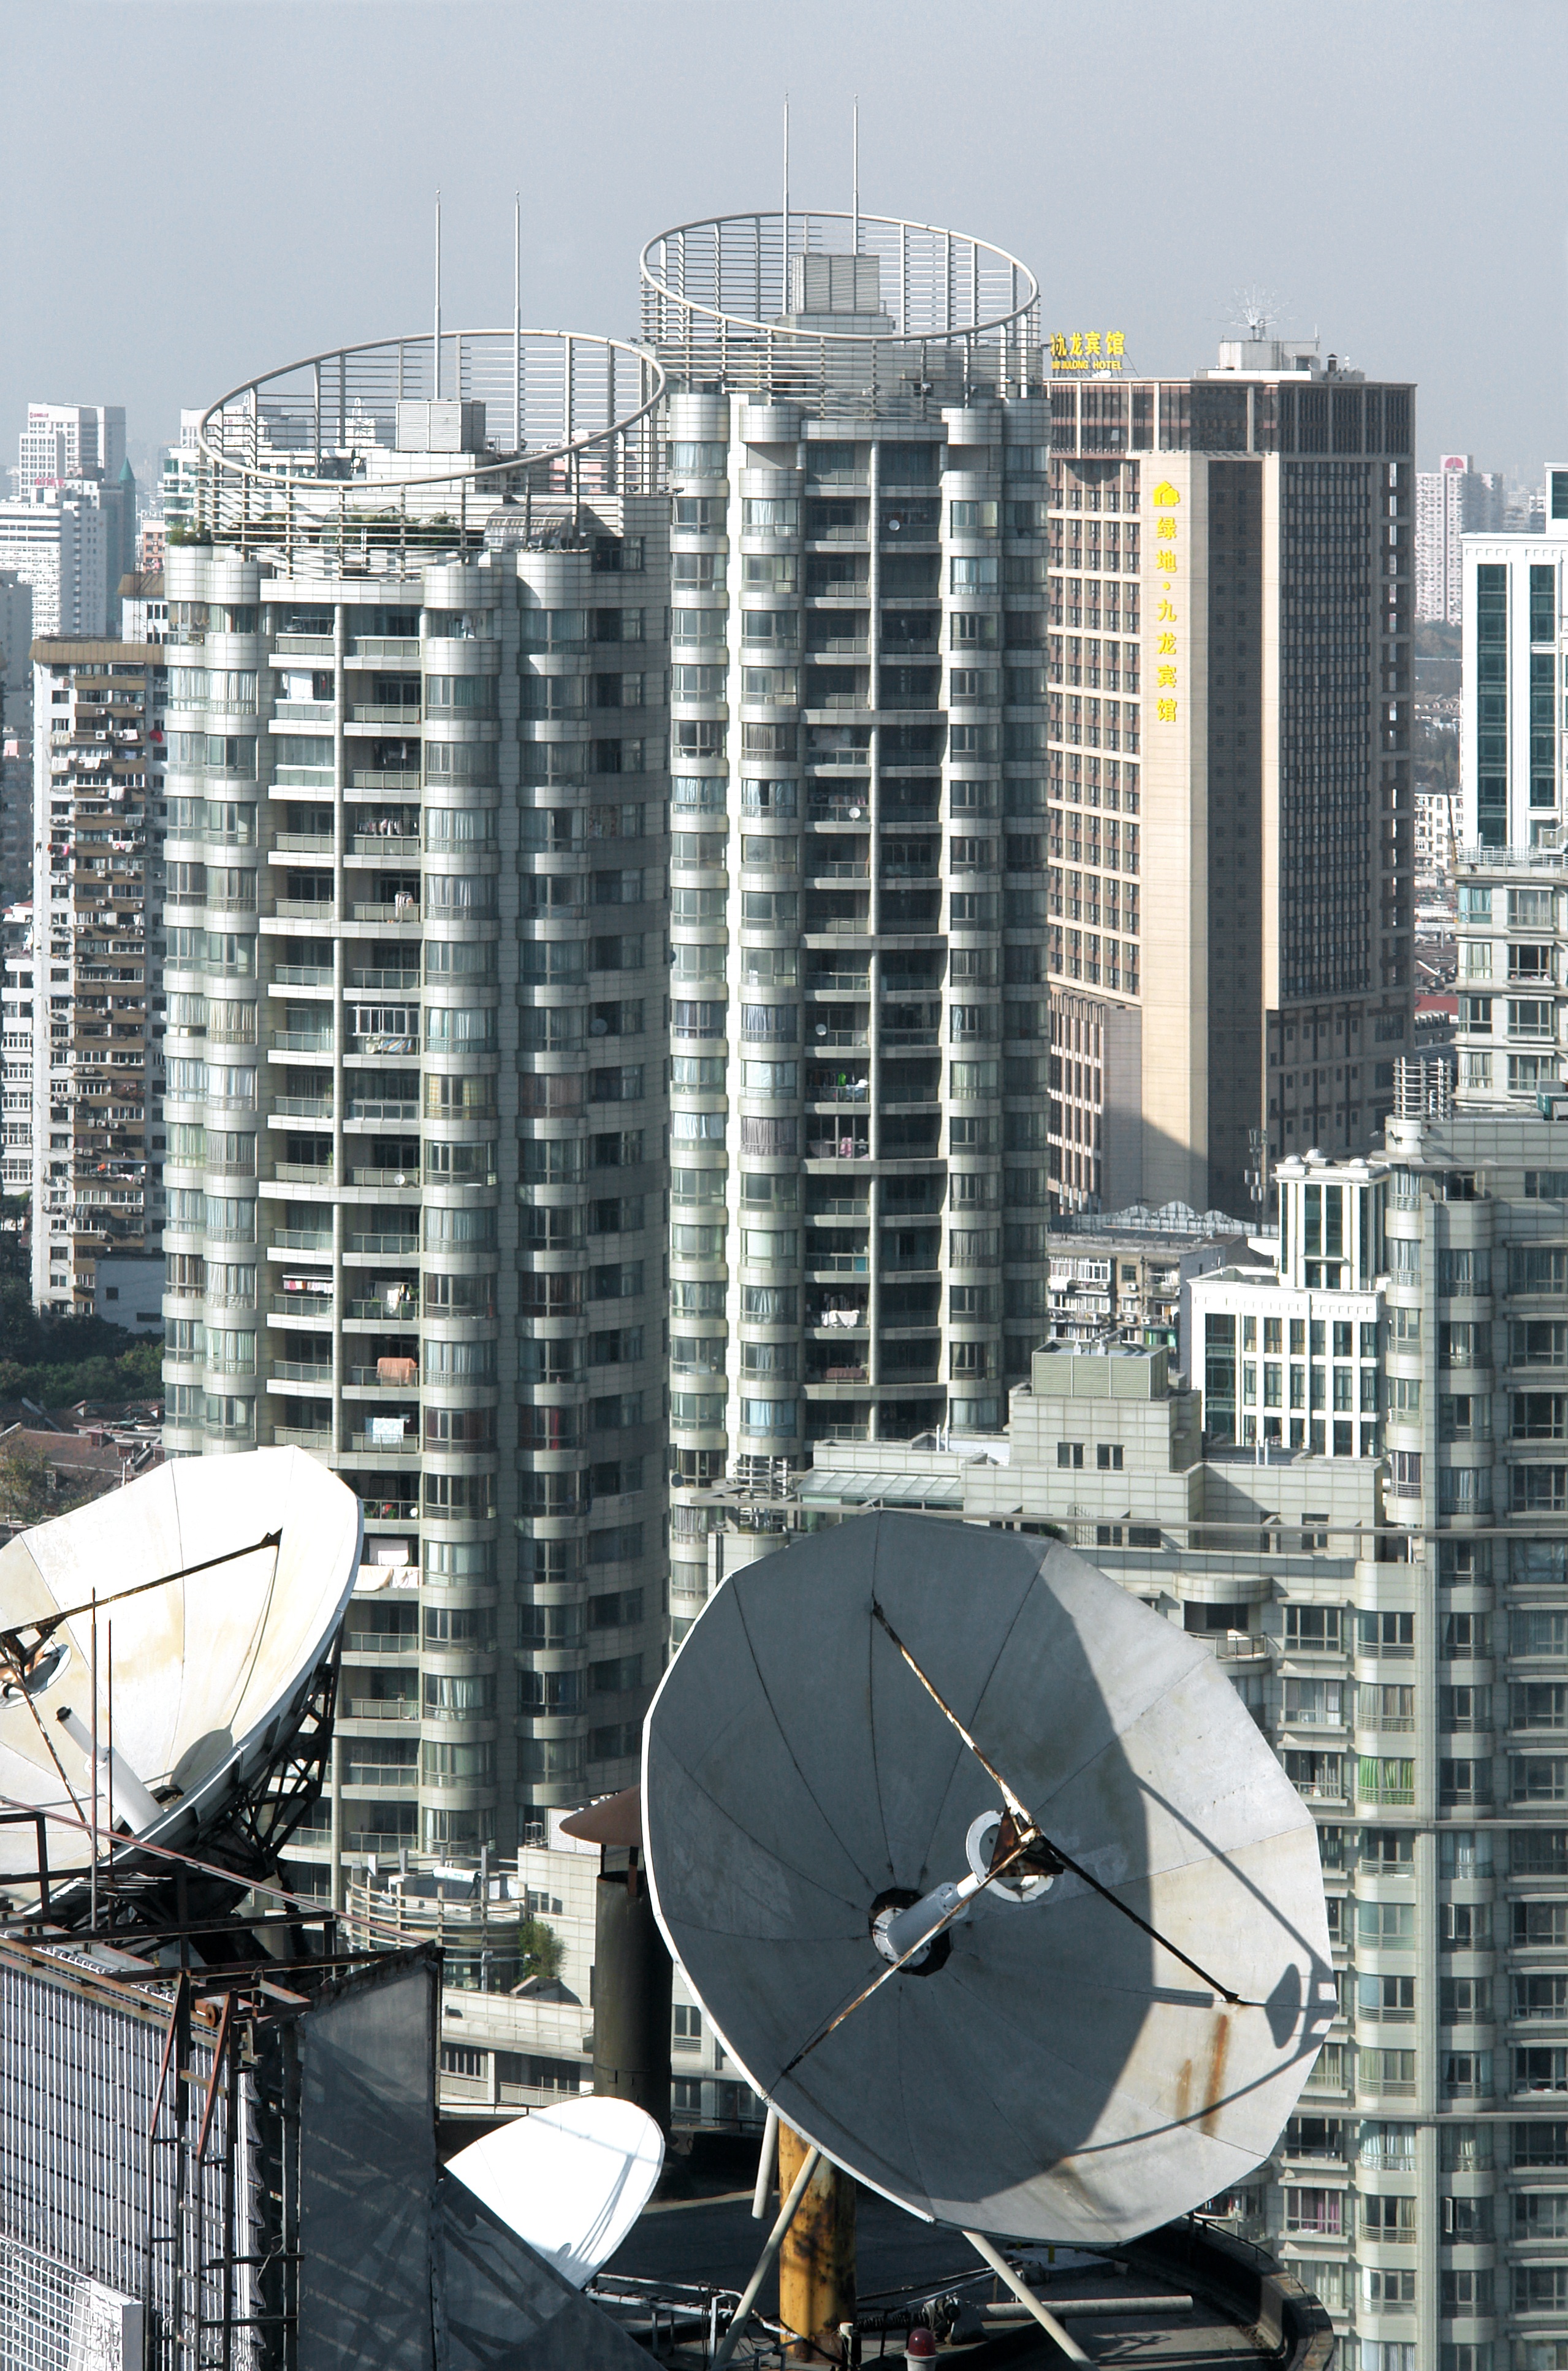
architecture, skyline, city, skyscraper, cityscape, downtown, tower, tower block, satellite, shanghai, metropolis, urban landscape, urban area, human settlement